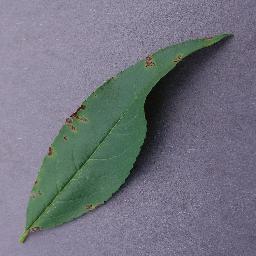
Label: Peach___Bacterial_spot